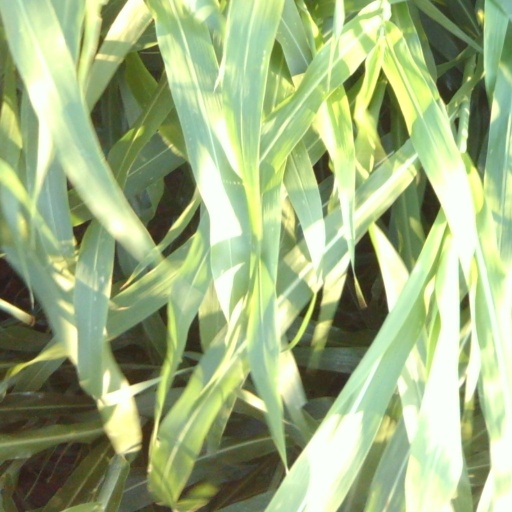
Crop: sorghum